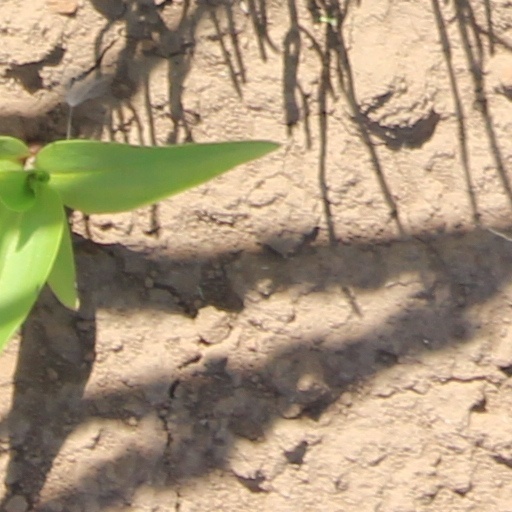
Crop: wheat